Brian Wilson

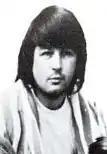
Wilson in a 1971 "Billboard" advertisement for "Surf's Up"

Wilson's disappointment over the poor commercial reception of "Sunflower" led him to reduce his contributions to subsequent Beach Boys recordings. Bruce Johnston described his involvement in the "Surf's Up" sessions (August 1971) as that of "a visitor". In November 1970, Wilson performed with the band at the Whisky a Go Go for one-and-a-half dates. Intense discomfort forced him to leave mid-performance during the second show. Following this experience, he told "Melody Maker" that although he was "quite happy living at home", he felt less creative and less engaged with the band. He described himself as "a kind of drop-out". In September 1971, Wilson told a reporter he had recently returned to arranging rather than writing. In December, at a Long Beach concert, manager Jack Rieley persuaded Wilson to perform with the Beach Boys, though his appearance lasted only minutes.